Taxis by country

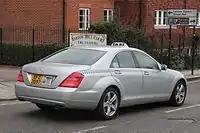
Mercedes-Benz S-Class taxicab in Canterbury

An important event in the history of the taxi was the invention of the taximeter by Friedrich Wilhelm Gustav Bruhn, a German engineer, in 1891. The Daimler Victoria —the world's first meter-equipped (and gasoline-powered) taxicab—was built by Gottlieb Daimler in 1897, and began operation in Stuttgart that same year.